BlueCity

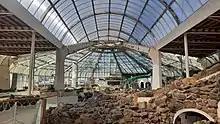
BlueCity in 2022

BlueCity is a platform for the circular economy located in former Center Parcs site Tropicana, Rotterdam. It is home to a collective of small businesses operating within a zero waste circular economy, influenced by the Blue Economy. BlueCity was founded in 2015, when the old Tropicana swimming pool was bought at public auction for €1.7 m in 2015. BlueCity is home to more than 40 entrepreneurs who rent a workspace or work in the BlueCity Lab. It is also possible for individuals to rent a workplace in the building.